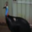
Label: bird